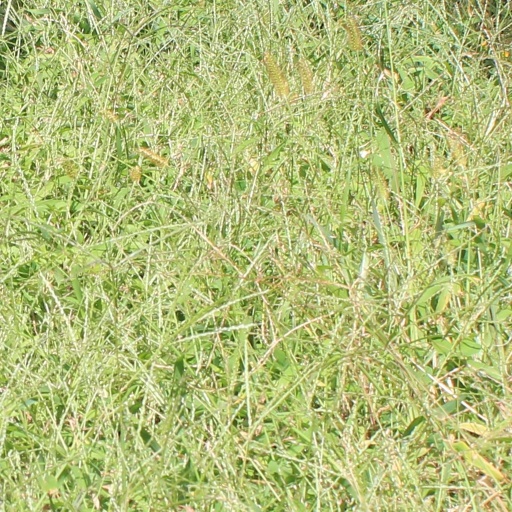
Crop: grape